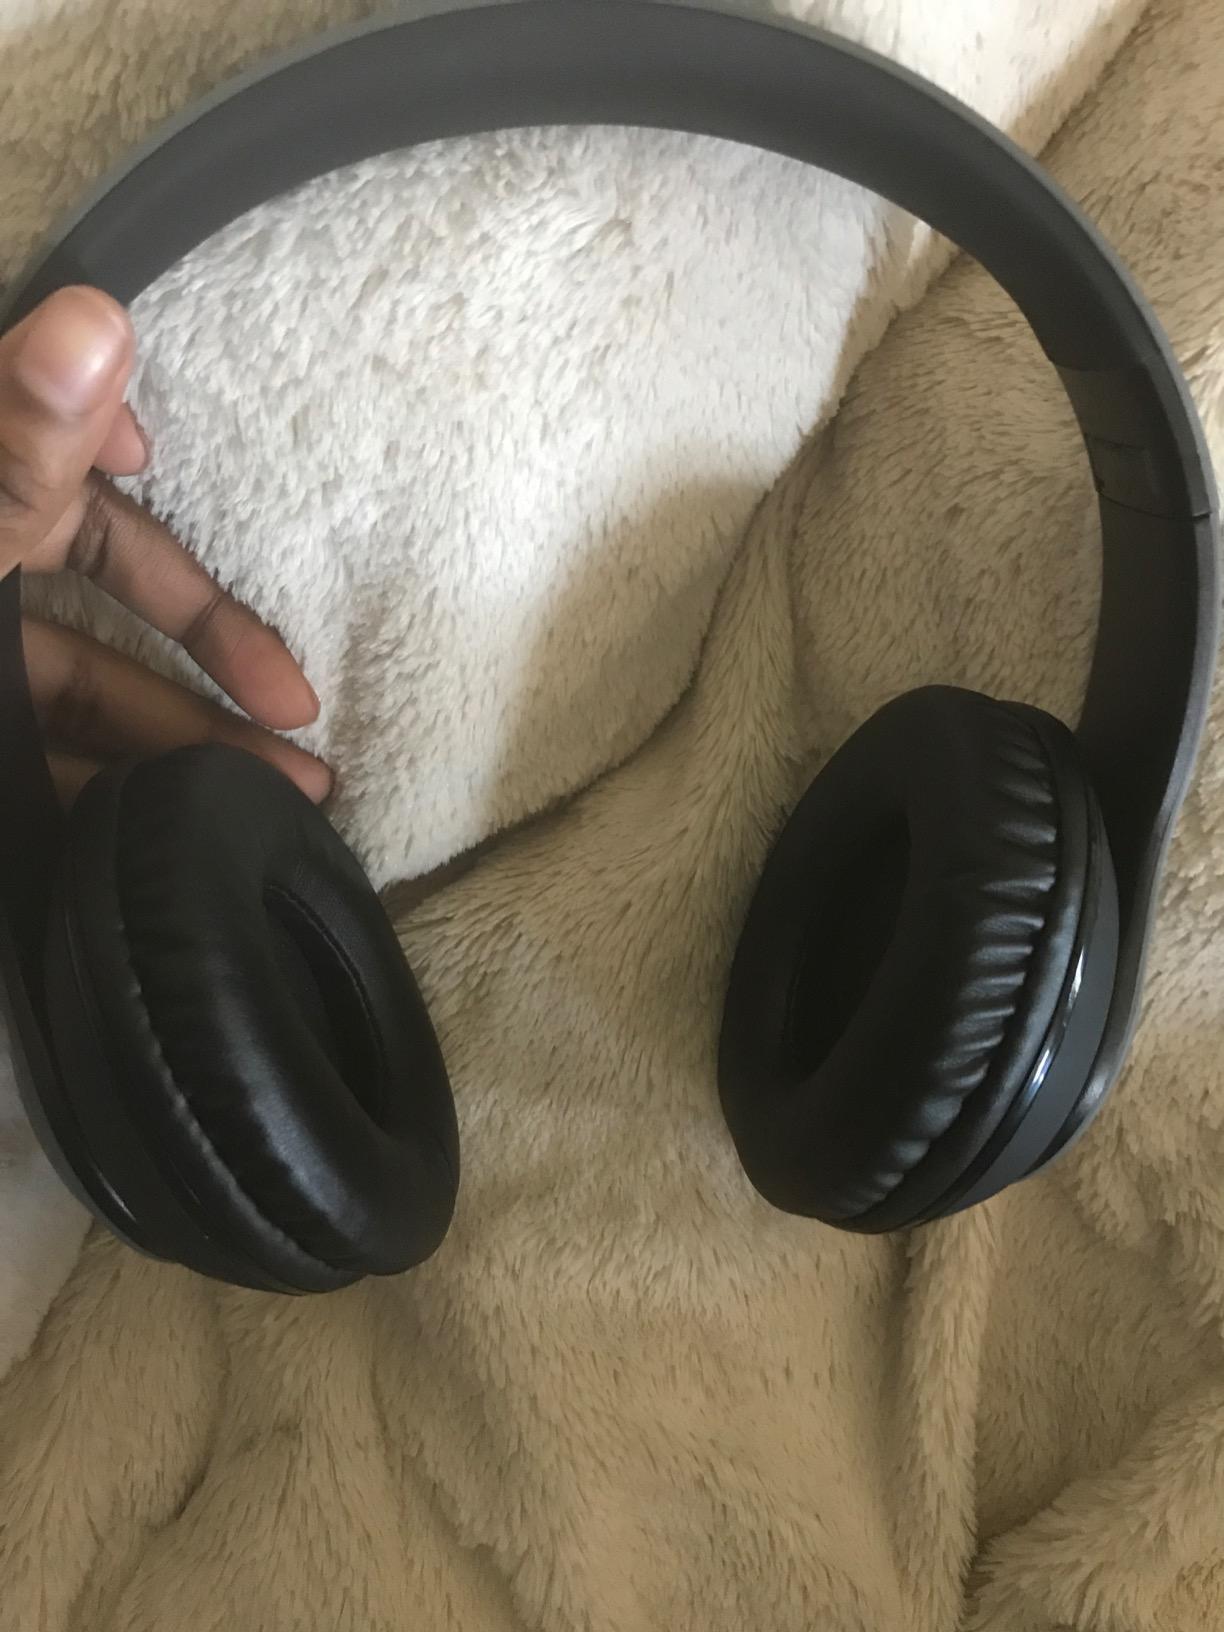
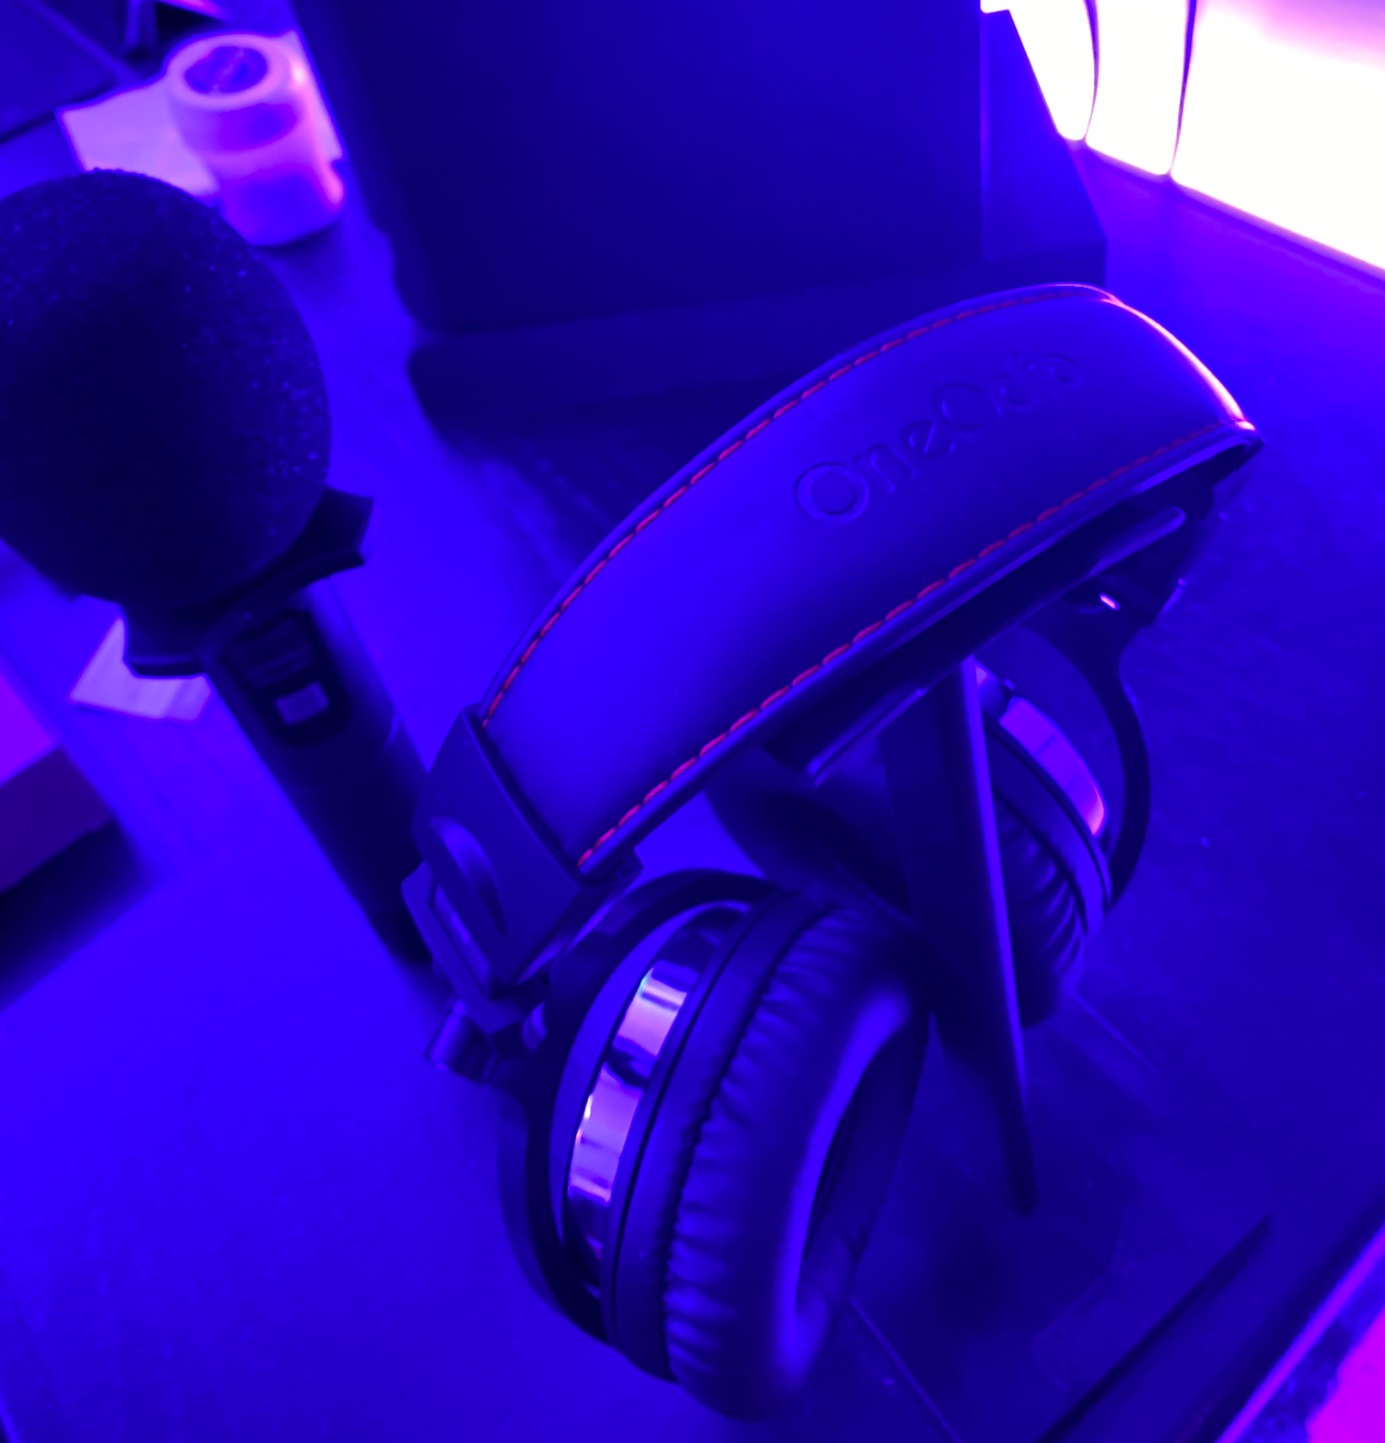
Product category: headphones
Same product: no